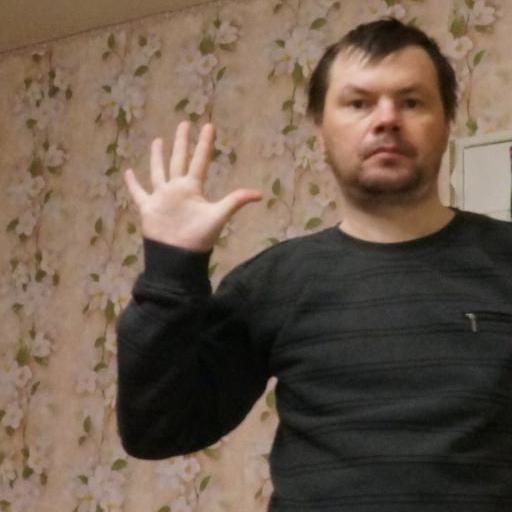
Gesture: palm